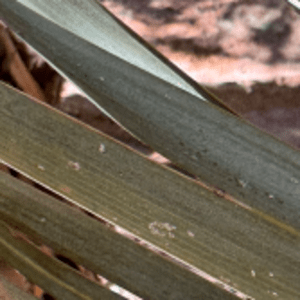
Label: Rachis Blight